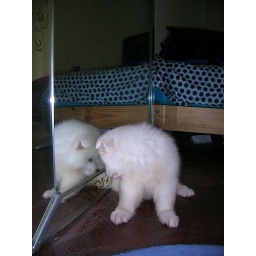
This white dog looks himself in the mirror. Showing his reflection he would want to meet another dog.